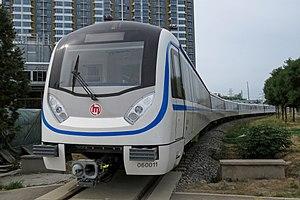
La ligne 6 du métro de Hangzhou est une ligne de métro en construction qui sera ouverte en 2020. Cette ligne comporte 36 stations et 58,8 km en longueur, de Goujunong du District de Jianggan à Shuangpu du District de Xihu et rue Guihua Ouest du District de Fuyang.